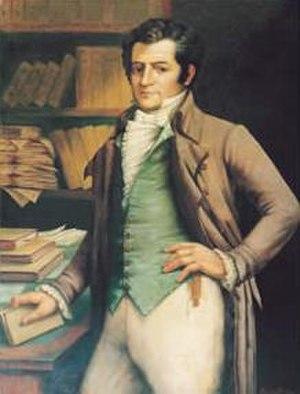
Diego Bautista Urbaneja est l'une des 21 municipalités de l'État d'Anzoátegui au Venezuela. Son chef-lieu est Lechería. En 2011, la population s'élève à 37 829 habitants.